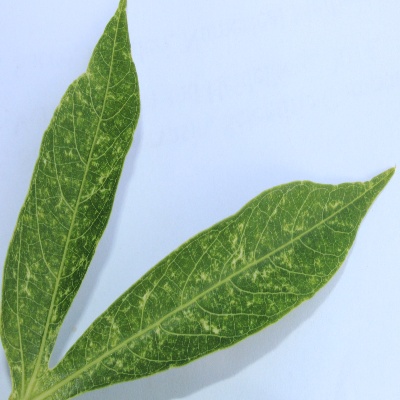
Crop: Cassava
Condition: green mite